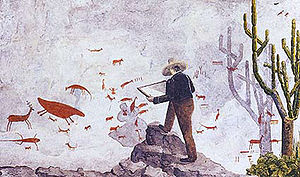
Peter Andreas Brandt
Peter Wilhelm Lund foran hulemalerier. Maleri af Peter Andreas Brandt
Peter Andreas Brandt var en norsk tegner og maler. Han rejste til Brasilien i 1834, hvor han arbejdede sammen med den danske naturhistoriker Peter Wilhelm Lund i byen Lagoa Santa i delstaten Minas Gerais. Brandt illustrerede Lunds fund i forbindelse med udgravninger i drypstenshuller.